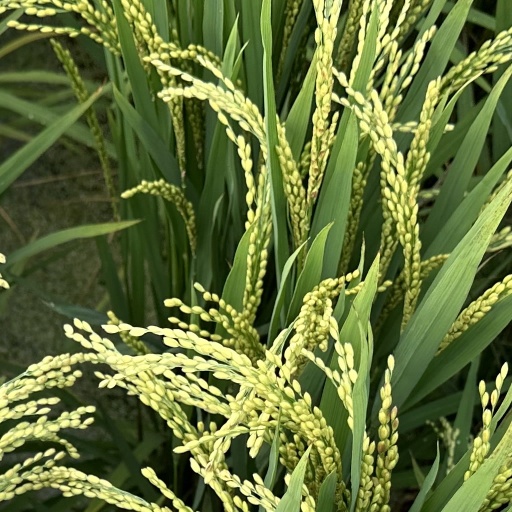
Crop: rice